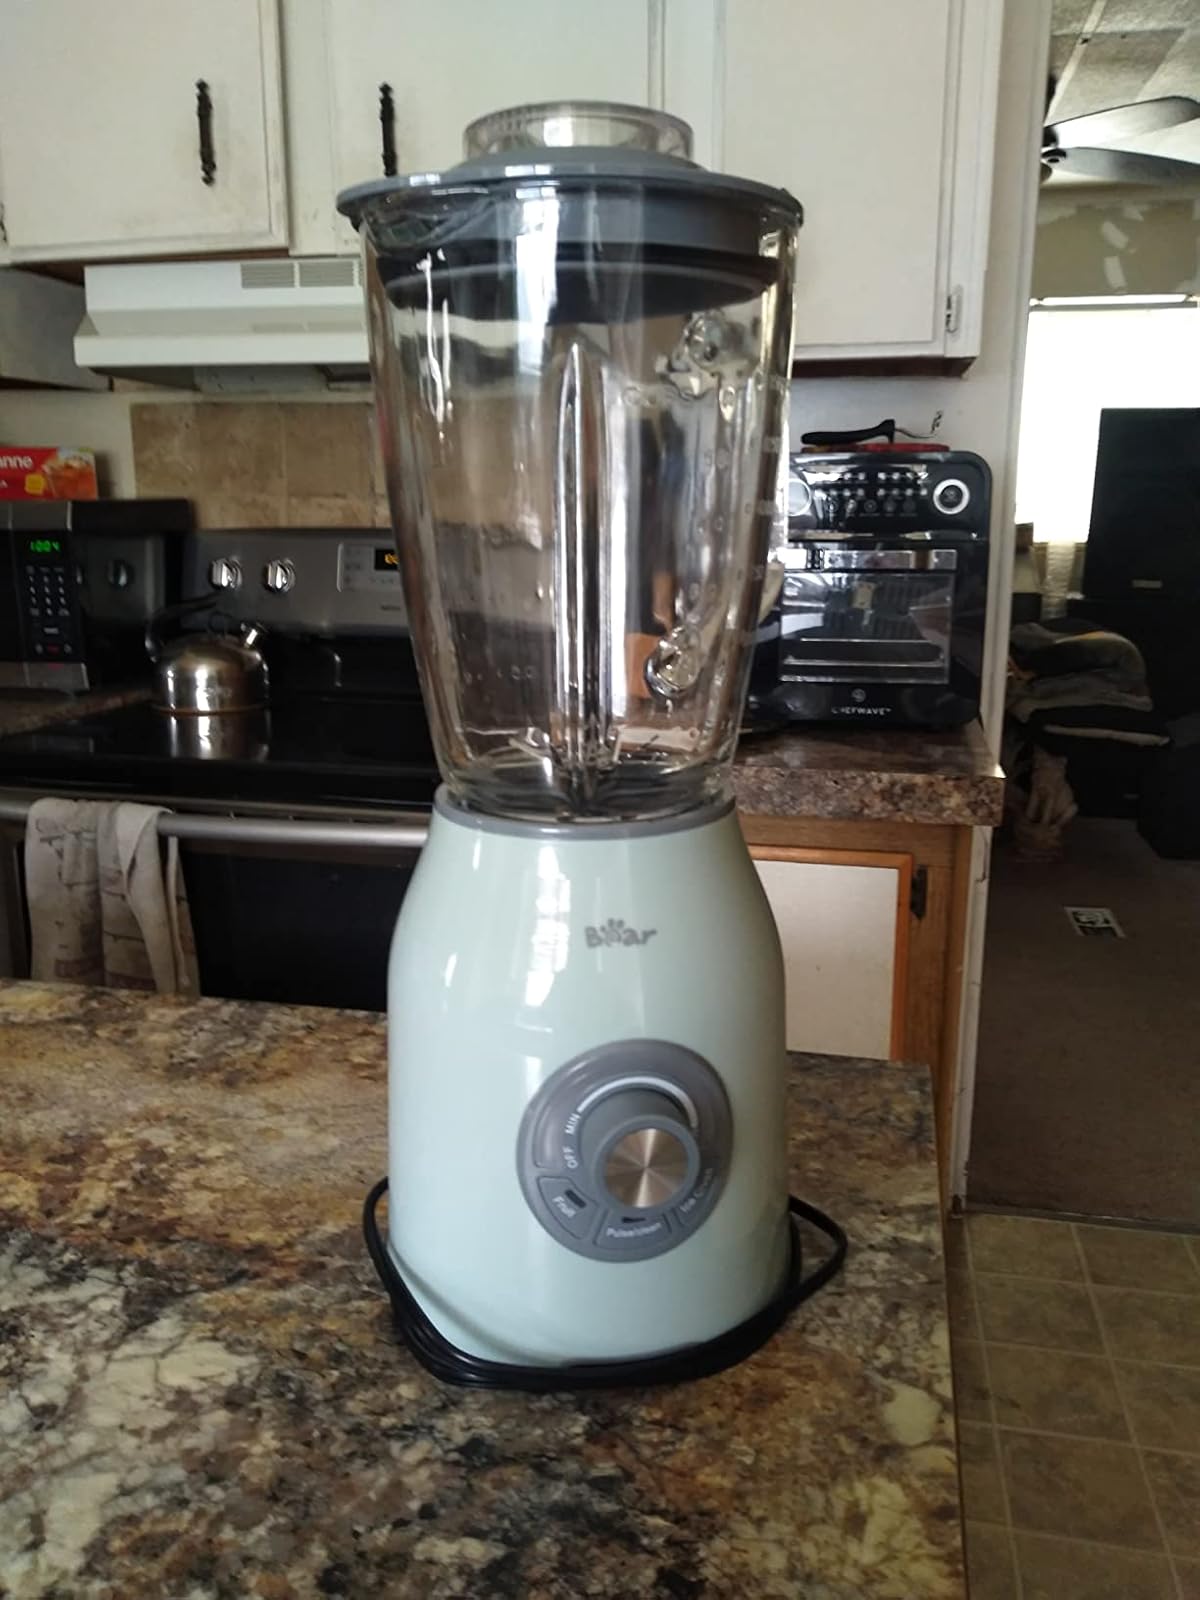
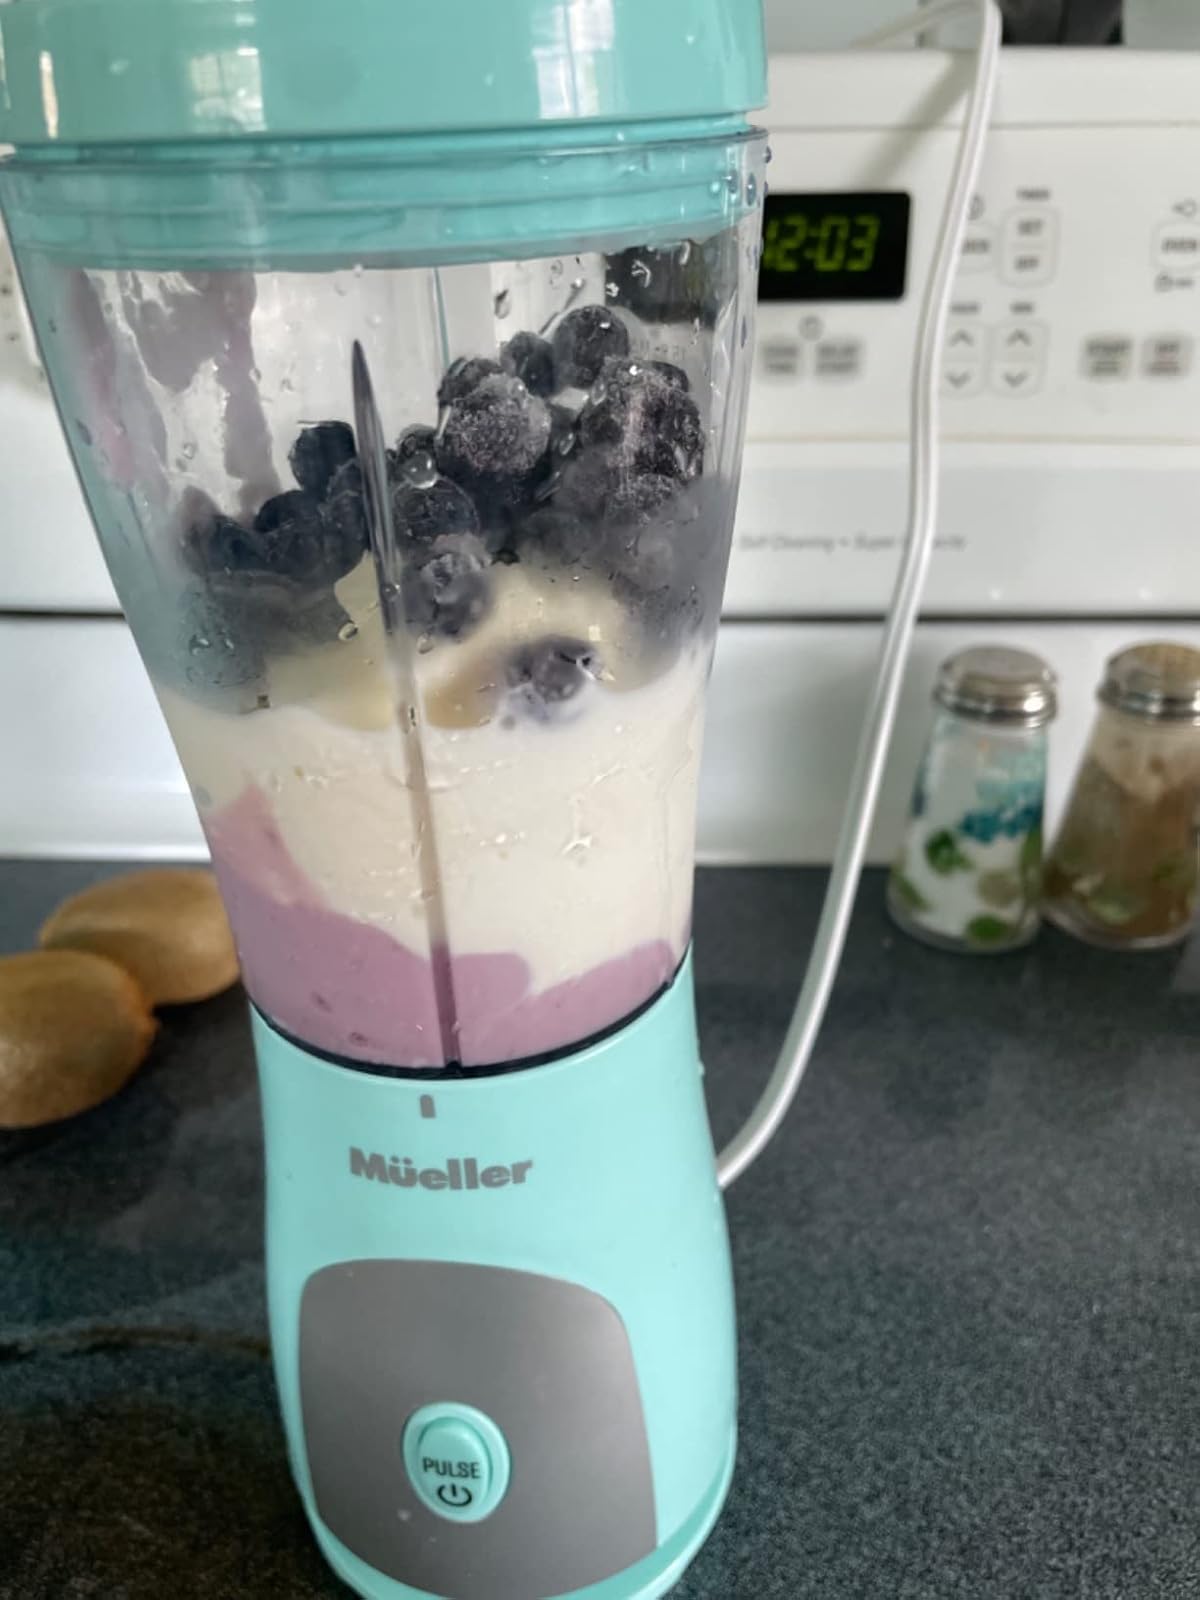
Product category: items_blender
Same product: no